Paleolithic dog

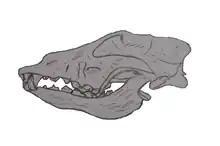
Artist's rendition of the Goyet dog skull

In 2009, a study looked at 117 skulls of recent and fossil large canids. None of the 10 canid skulls from the Belgian caves of Goyet, Trou du Frontel, Trou de Nutons, and Trou de Chaleux could be classified, so the team took as their basic assumption that all of these canid samples were wolves. The DNA sequence of seven of the skulls indicated seven unique haplotypes that represented ancient wolf lineages lost until now. The osteometric analysis of the skulls showed that one large canid fossil from Goyet was clearly different from recent wolves, resembling most closely the Eliseevichi-1 dogs (15,000 YBP) and so was identified as a Paleolithic dog. The analysis indicated that the Belgian fossil large canids in general preyed on horse and large bovids.